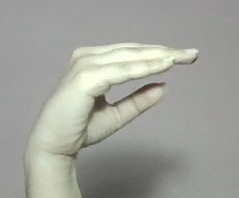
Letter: jeem